Earle K. Bergey

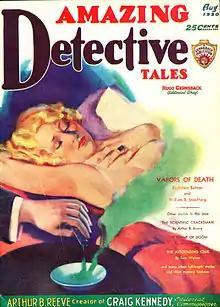
August 1930 cover of the pulp magazine, "Amazing Detective Tales", signed by Earle K. Bergey. A landmark image from the early stages of Bergey's career, this is the only cover the artist produced for a Hugo Gernsback publication.

Earle K. Bergey (August 26, 1901 – September 30, 1952) was an American artist and illustrator who painted cover art for thousands of pulp fiction magazines and paperback books. One of the most prolific pulp fiction artists of the 20th century, Bergey is recognized for creating, at the height of his career in 1948, the iconic cover of Anita Loos's "Gentlemen Prefer Blondes" (1925) for Popular Library.